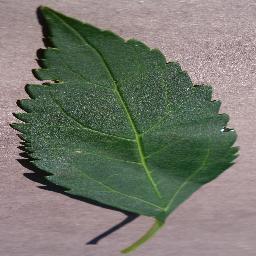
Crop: cherry
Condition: (including_sour)_healthy